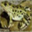
Label: frog